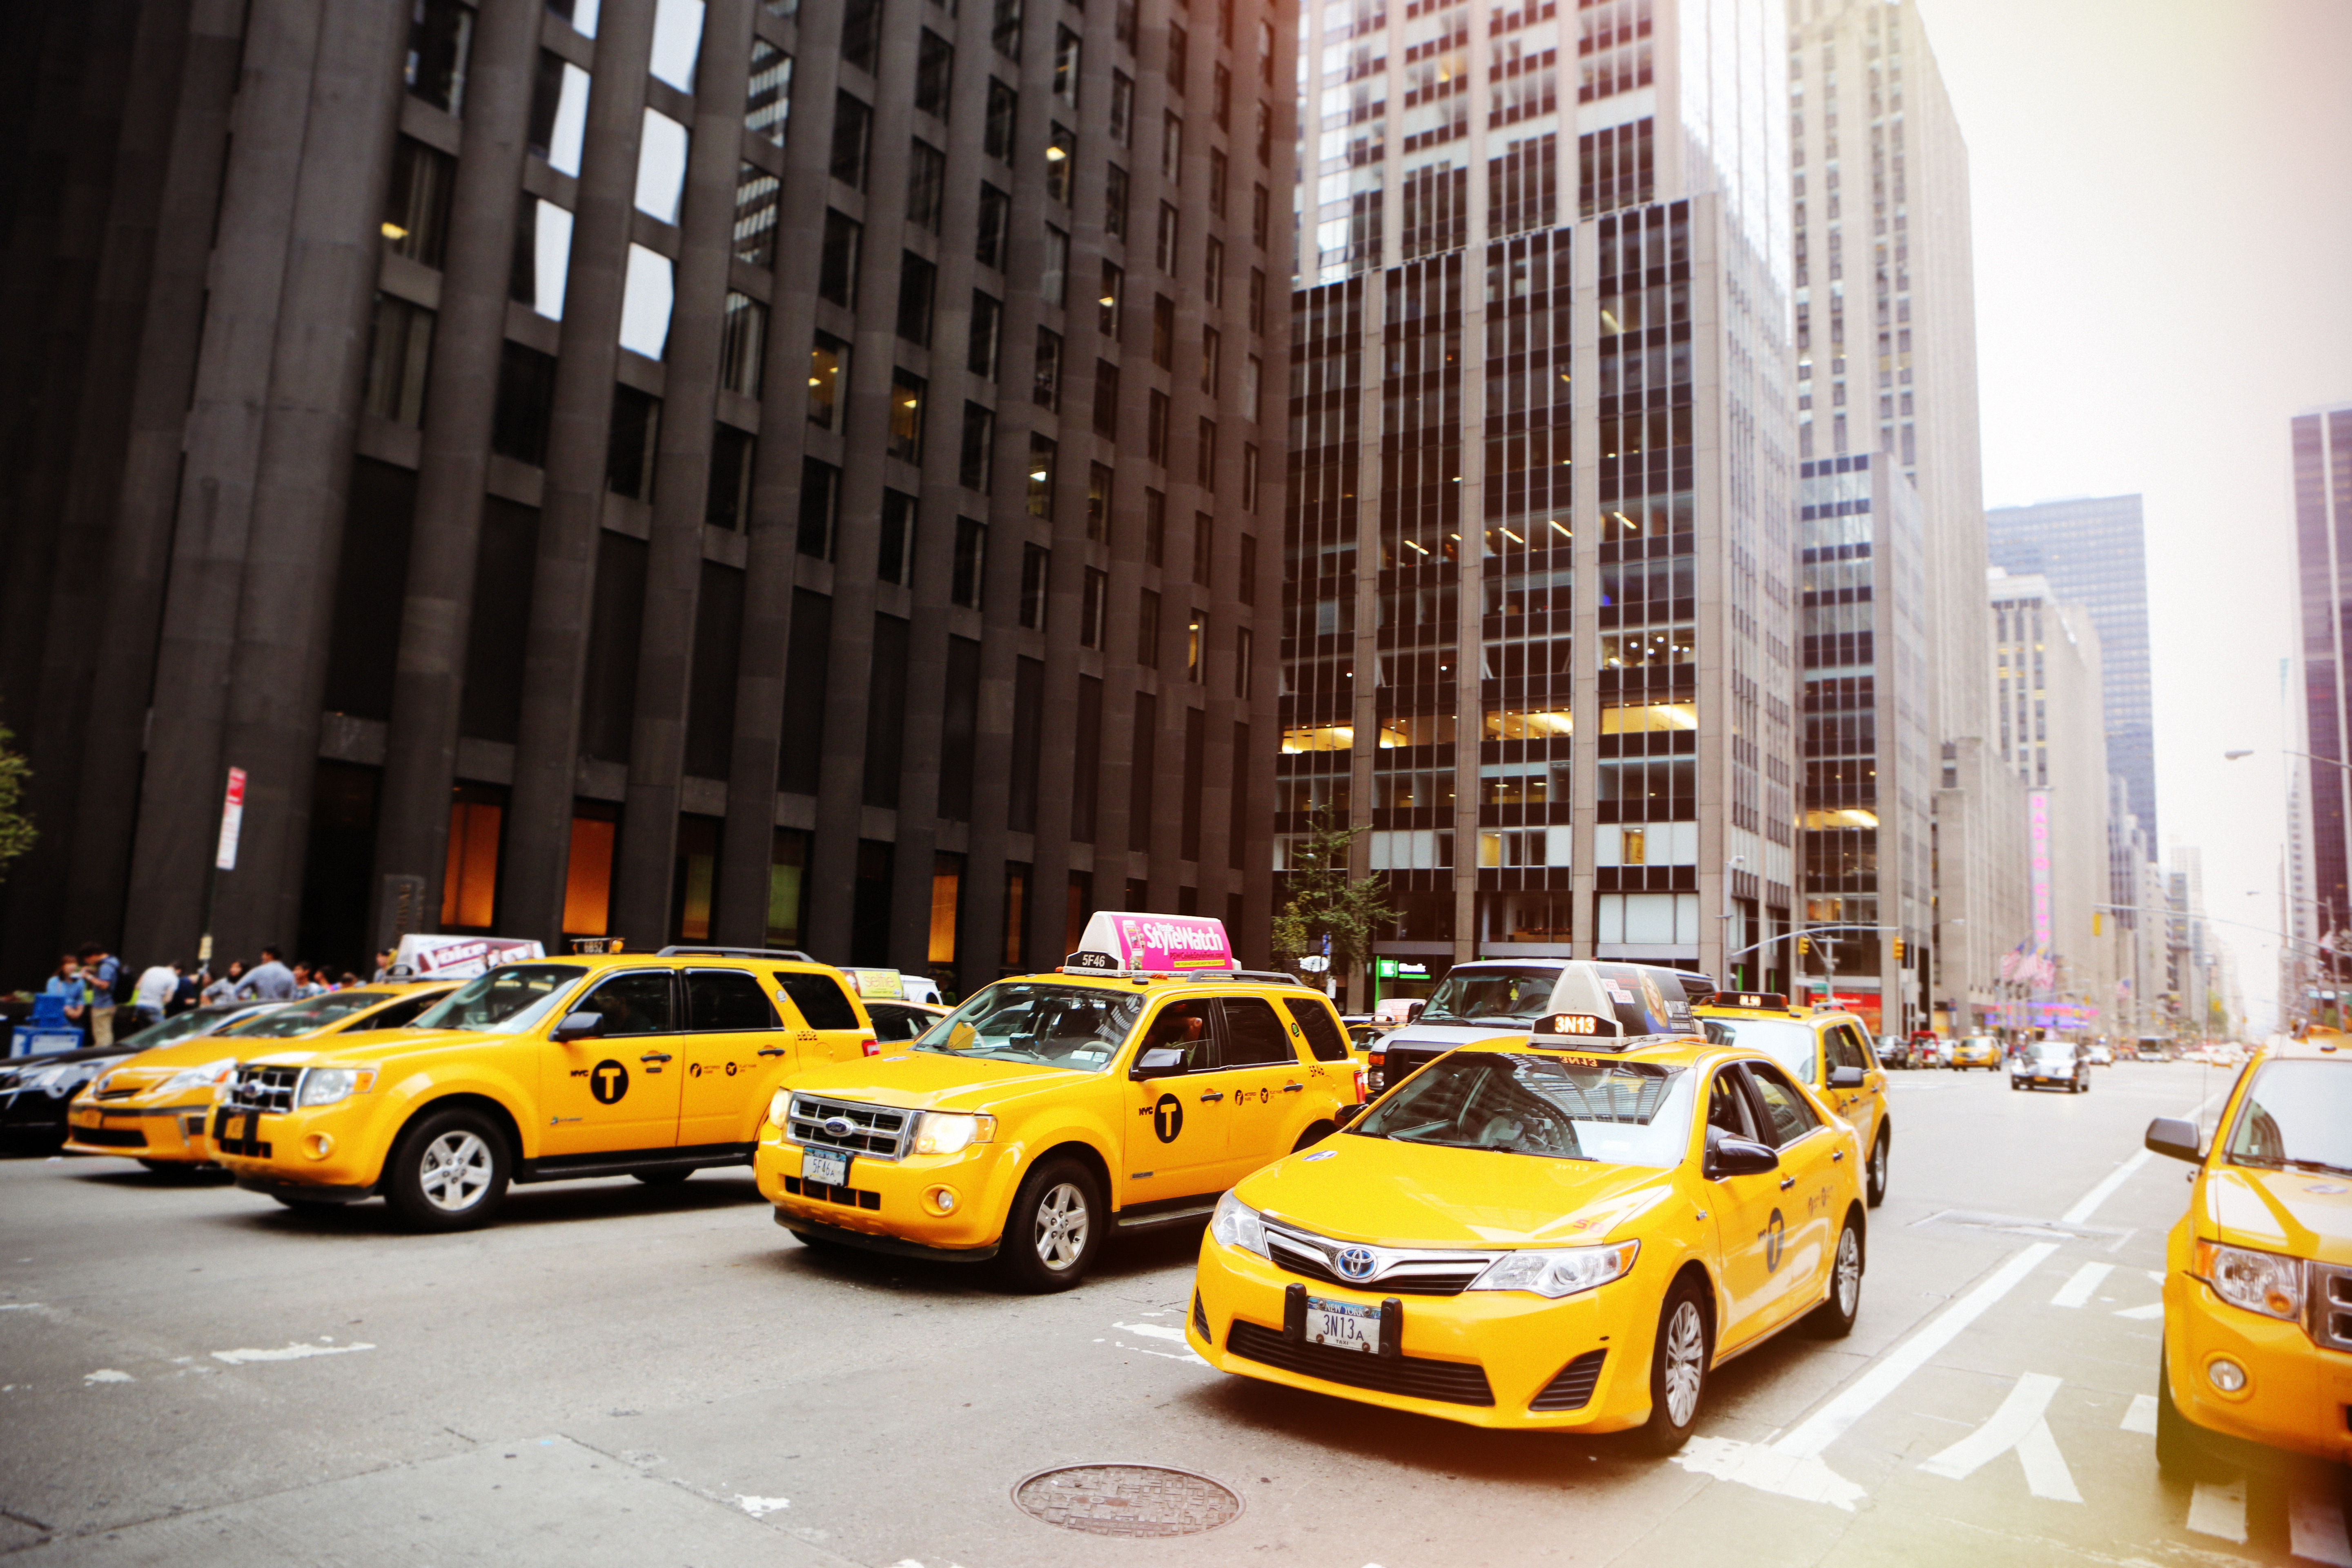
traffic, street, car, city, urban, new york, taxi, vehicle, sports car, supercar, cars, taxis, land vehicle, high rises, automobile make, automotive design, luxury vehicle, cabs